Hina Khan

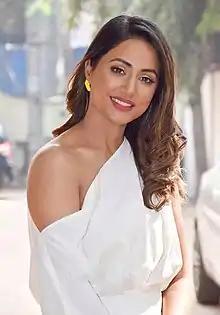
Khan at an event in 2020

Khan has established herself as one of the leading and highest-paid actresses of the Hindi television, with her acting performances in the series - "Yeh Rishta Kya Kehlata Hai" and "Kasautii Zindagii Kay 2". She was placed fourth in "Rediff"'s "Top 10 television actresses" list. Khan earned the title of Sher Khan in "Bigg Boss 11".